Alexander Van der Bellen

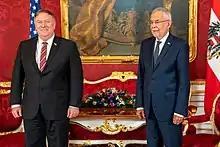
Van der Bellen meets with U.S. Secretary of State Mike Pompeo at the Hofburg Imperial Palace in Vienna on 14 August 2020.

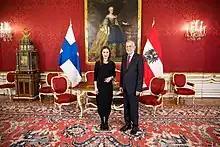
Van der Bellen with Finnish Prime Minister Sanna Marin on 17 February 2023

In 2001, Van der Bellen said that he turned from an "arrogant anti-capitalist" into a "broad-minded left-liberal" over the course of his political career. In his 2015 autobiography, Van der Bellen described himself as a liberal positioned in the political centre while downplaying his earlier description as left-liberal, and said he was inspired by the Anglo-Saxon liberal tradition, particularly John Stuart Mill. He is strongly supportive of the European Union, and advocates European federalism. During the 2016 presidential election, he appealed to the political centre and used "Unser Präsident der Mitte" (Our President of the centre) for his campaign slogan.